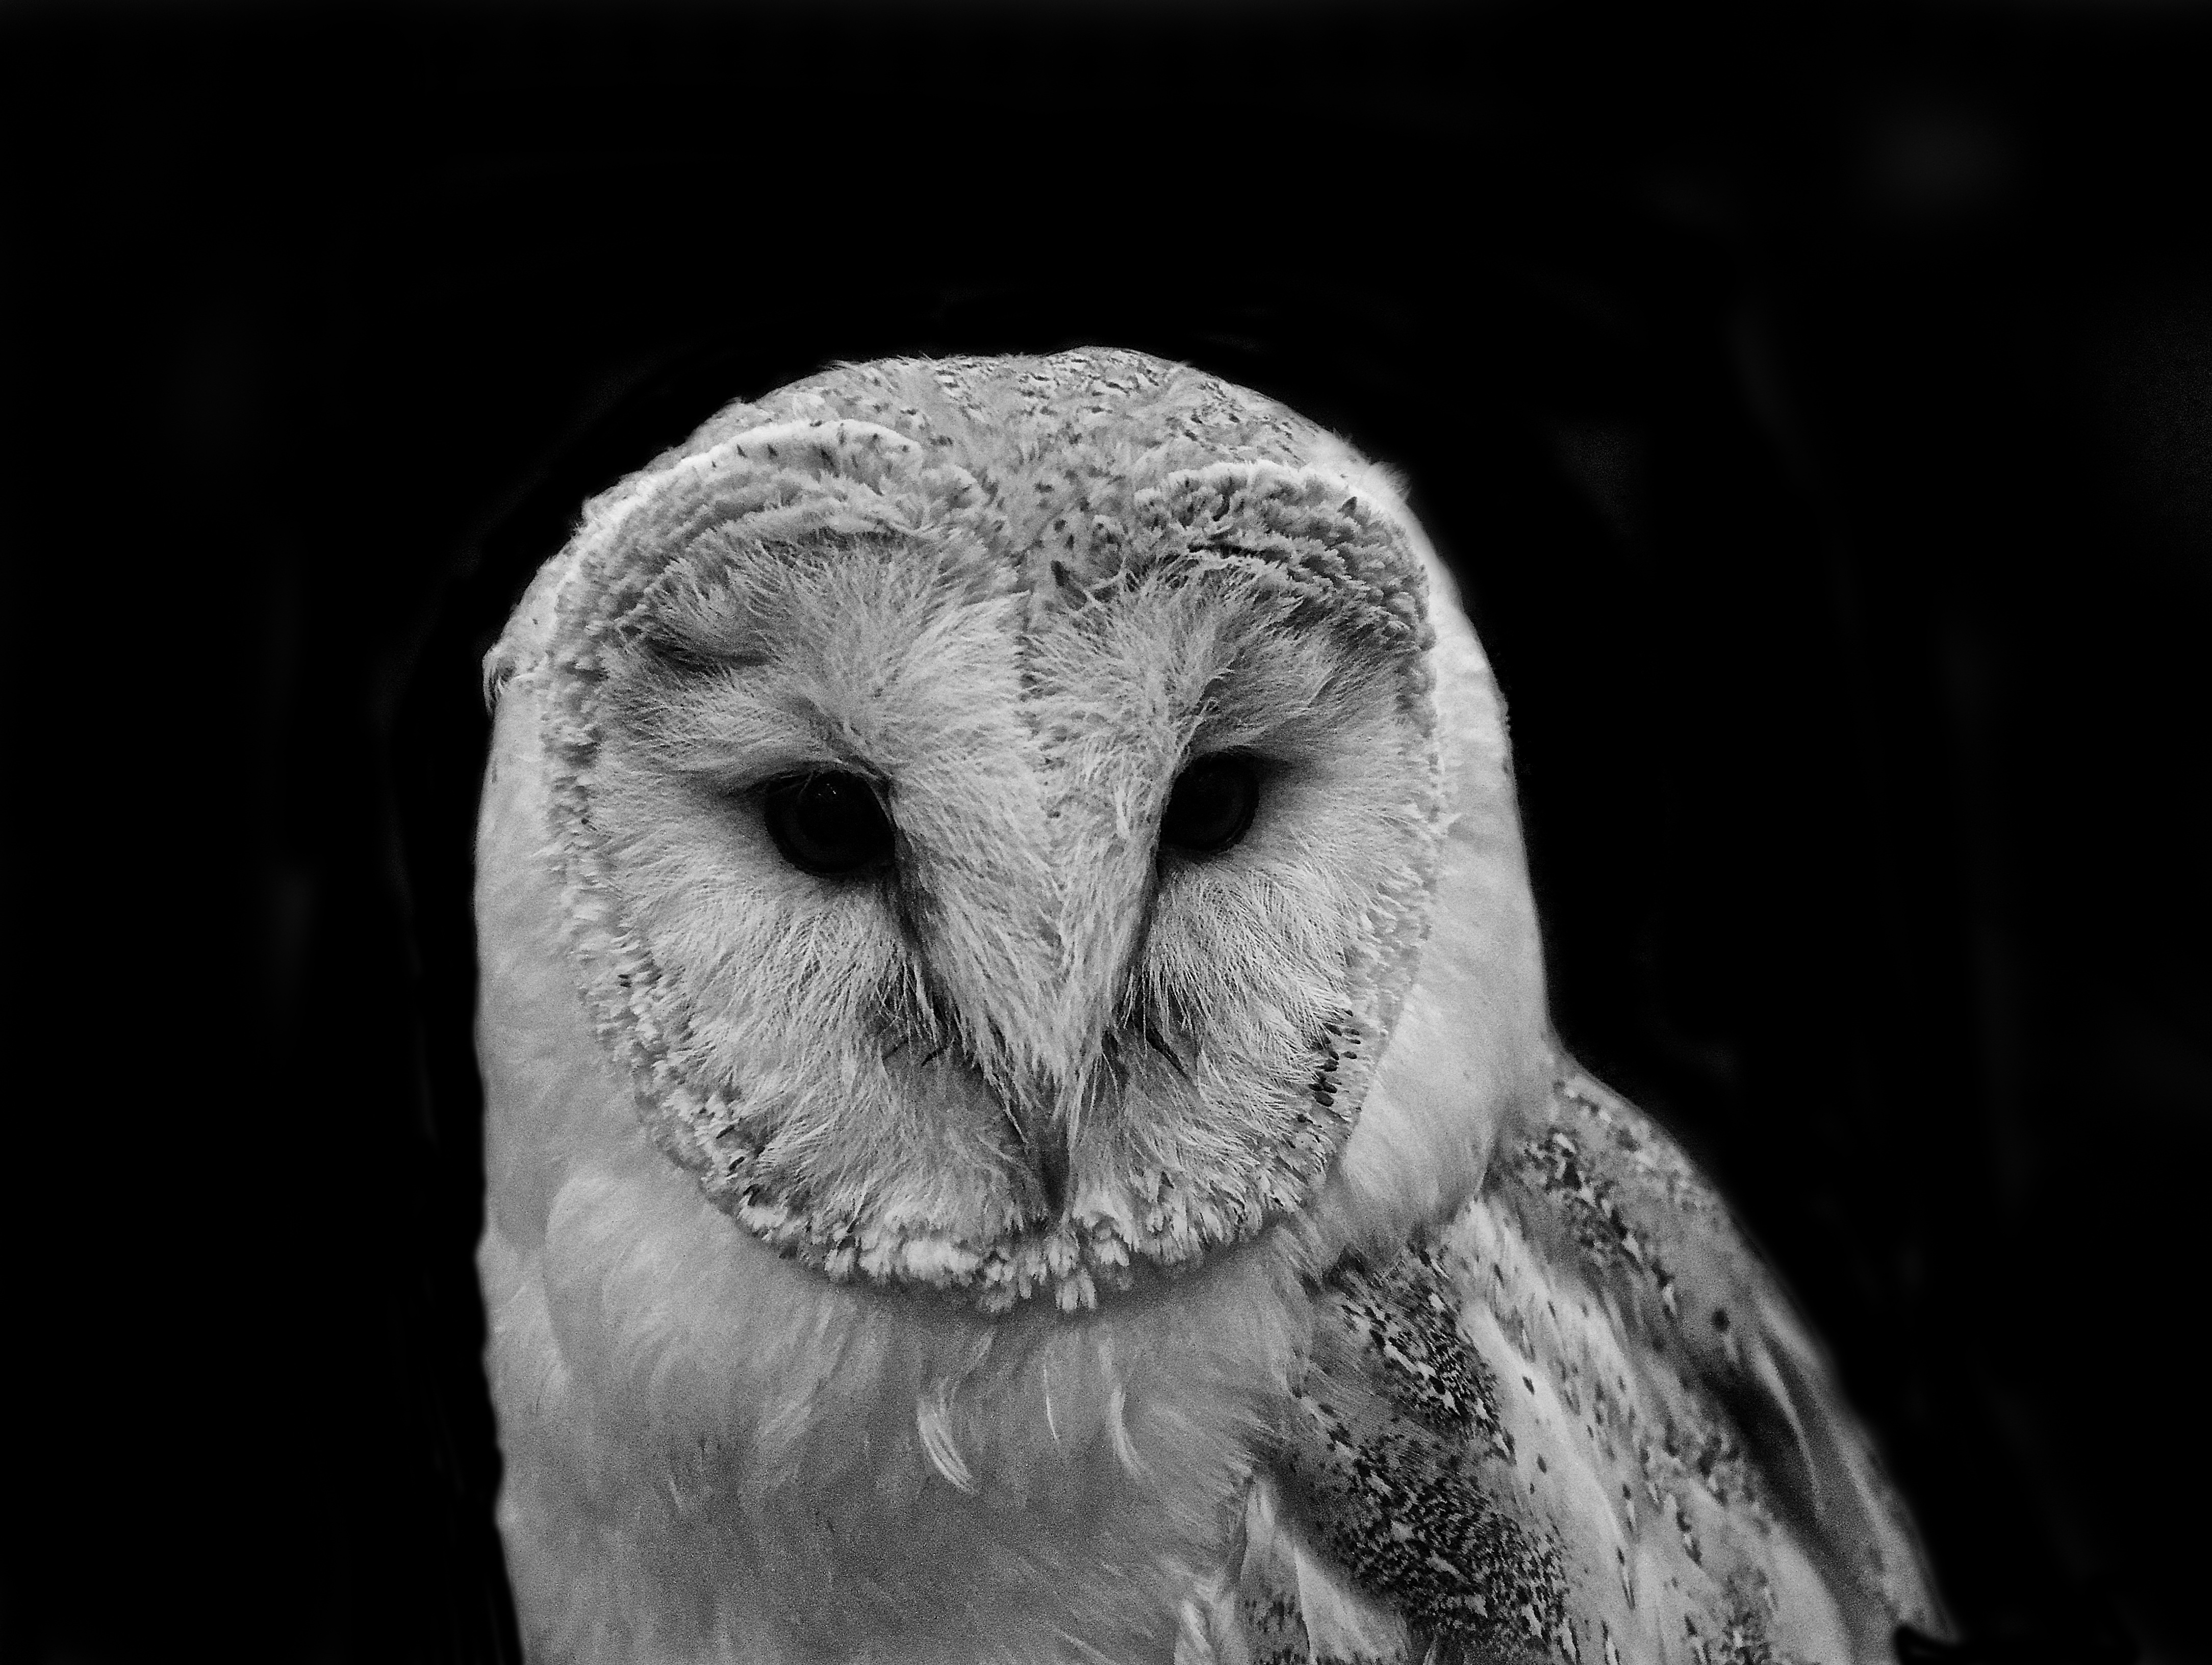
nature, bird, wing, black and white, white, photography, barn, animal, wildlife, beak, black, monochrome, owl, fauna, bird of prey, close up, nose, art, background, head, vertebrate, great grey owl, monochrome photography, nerivill1